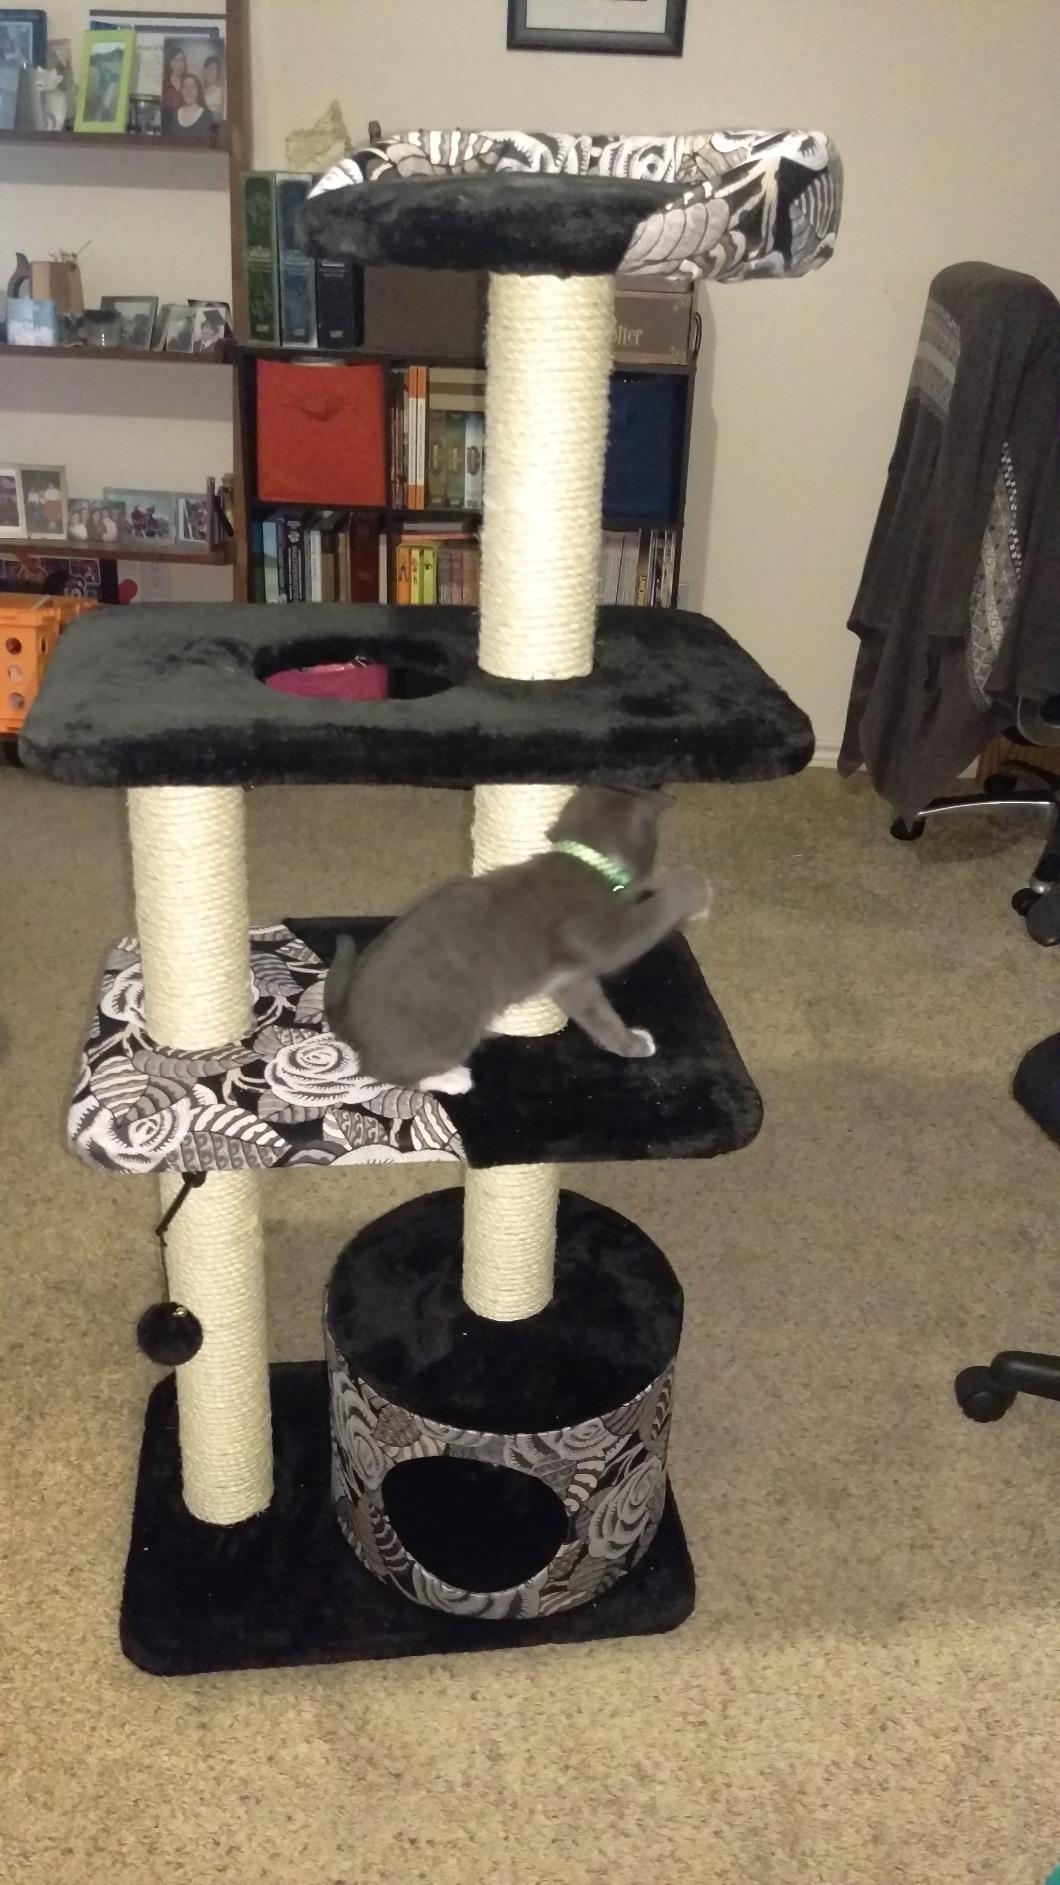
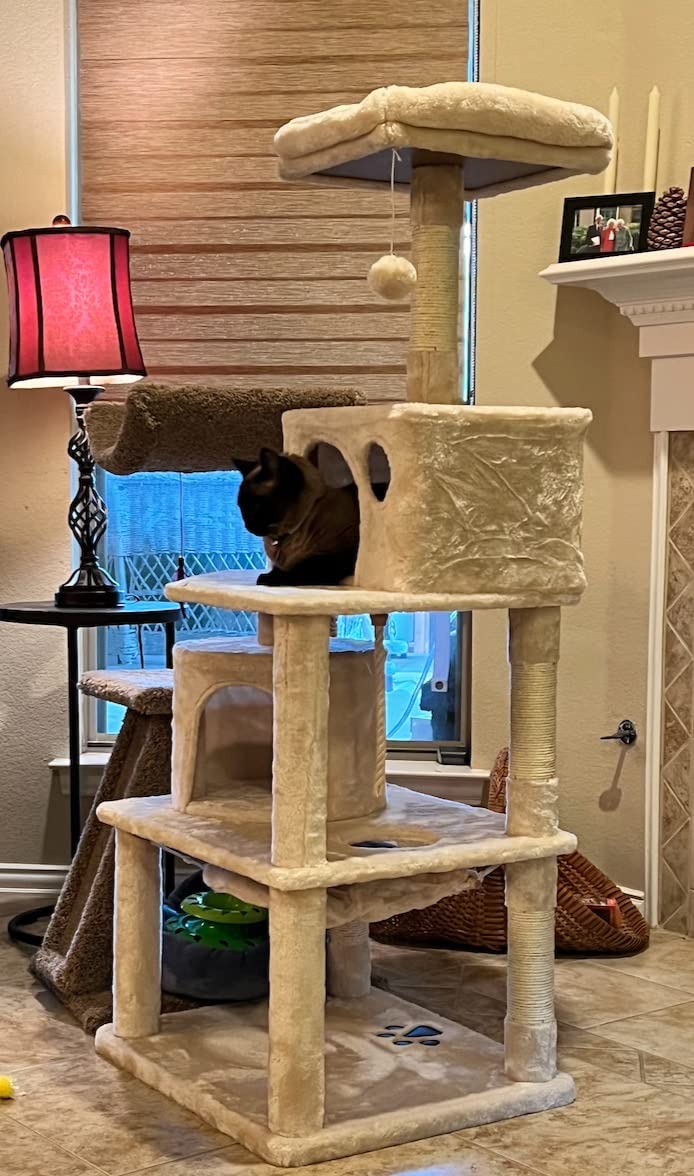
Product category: items_cat tree
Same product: no